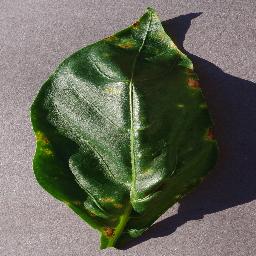
Label: Pepper,_bell___Bacterial_spot